Saints Peter and Paul Roman Catholic Church Complex

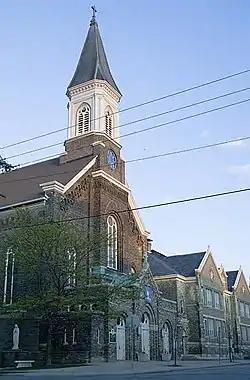
Saints Peter and Paul Roman Catholic Church Complex

Saints Peter and Paul Roman Catholic Church Complex is located in Milwaukee, Wisconsin. The complex was added to the National Register of Historic Places in 1991 for its architectural significance.